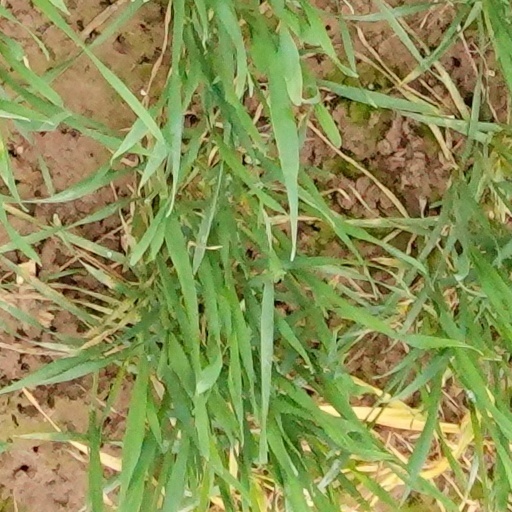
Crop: wheat